Yokohama City University

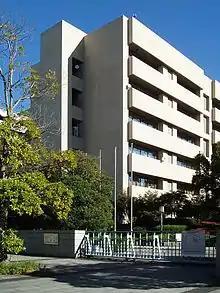
Fukuura Campus (School of Medicine)

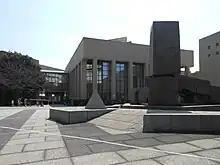
Hepburn Hall

The Fukuura Campus in Kanazawa-ku, Yokohama is one of the main campuses of YCU. It includes the YCU School of Medicine, Hospital, and Advanced Medical Research Center. It is connected to Shidai-Igakubu Station on the Yokohama Seaside Line. The Hepburn Hall is on this campus.